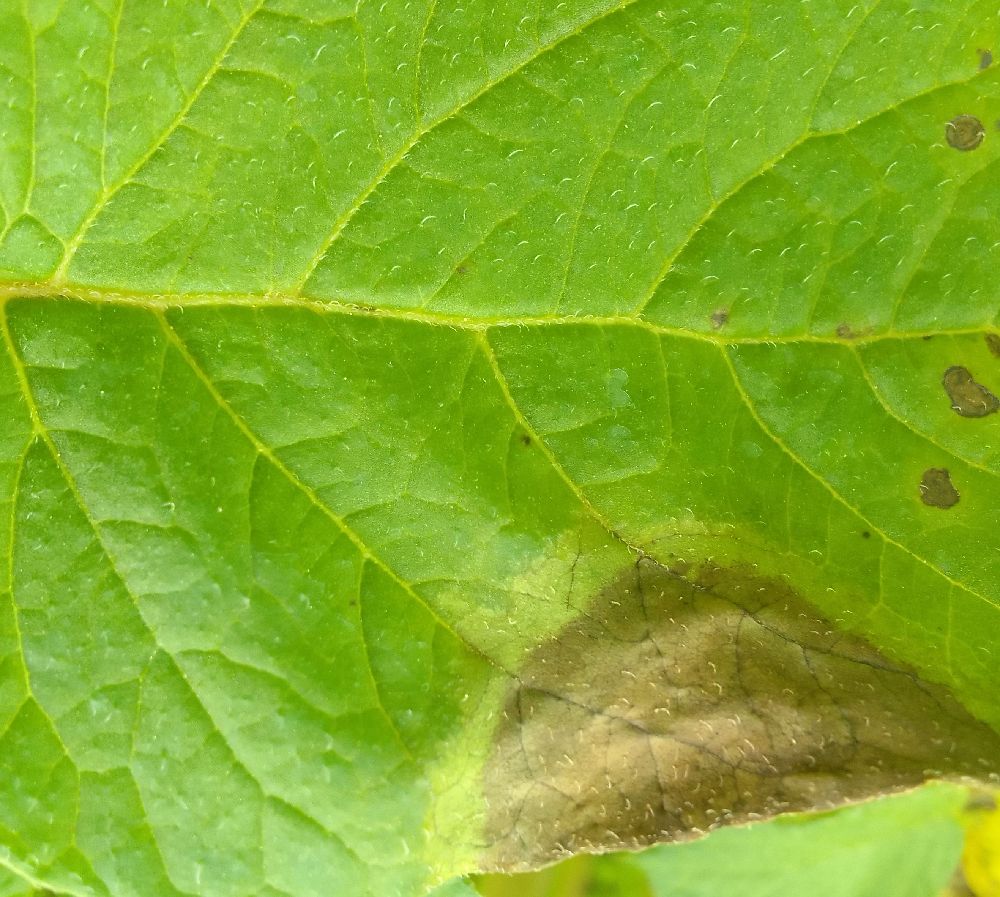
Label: Late blight